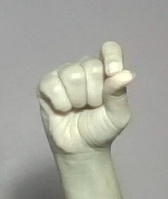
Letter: fa